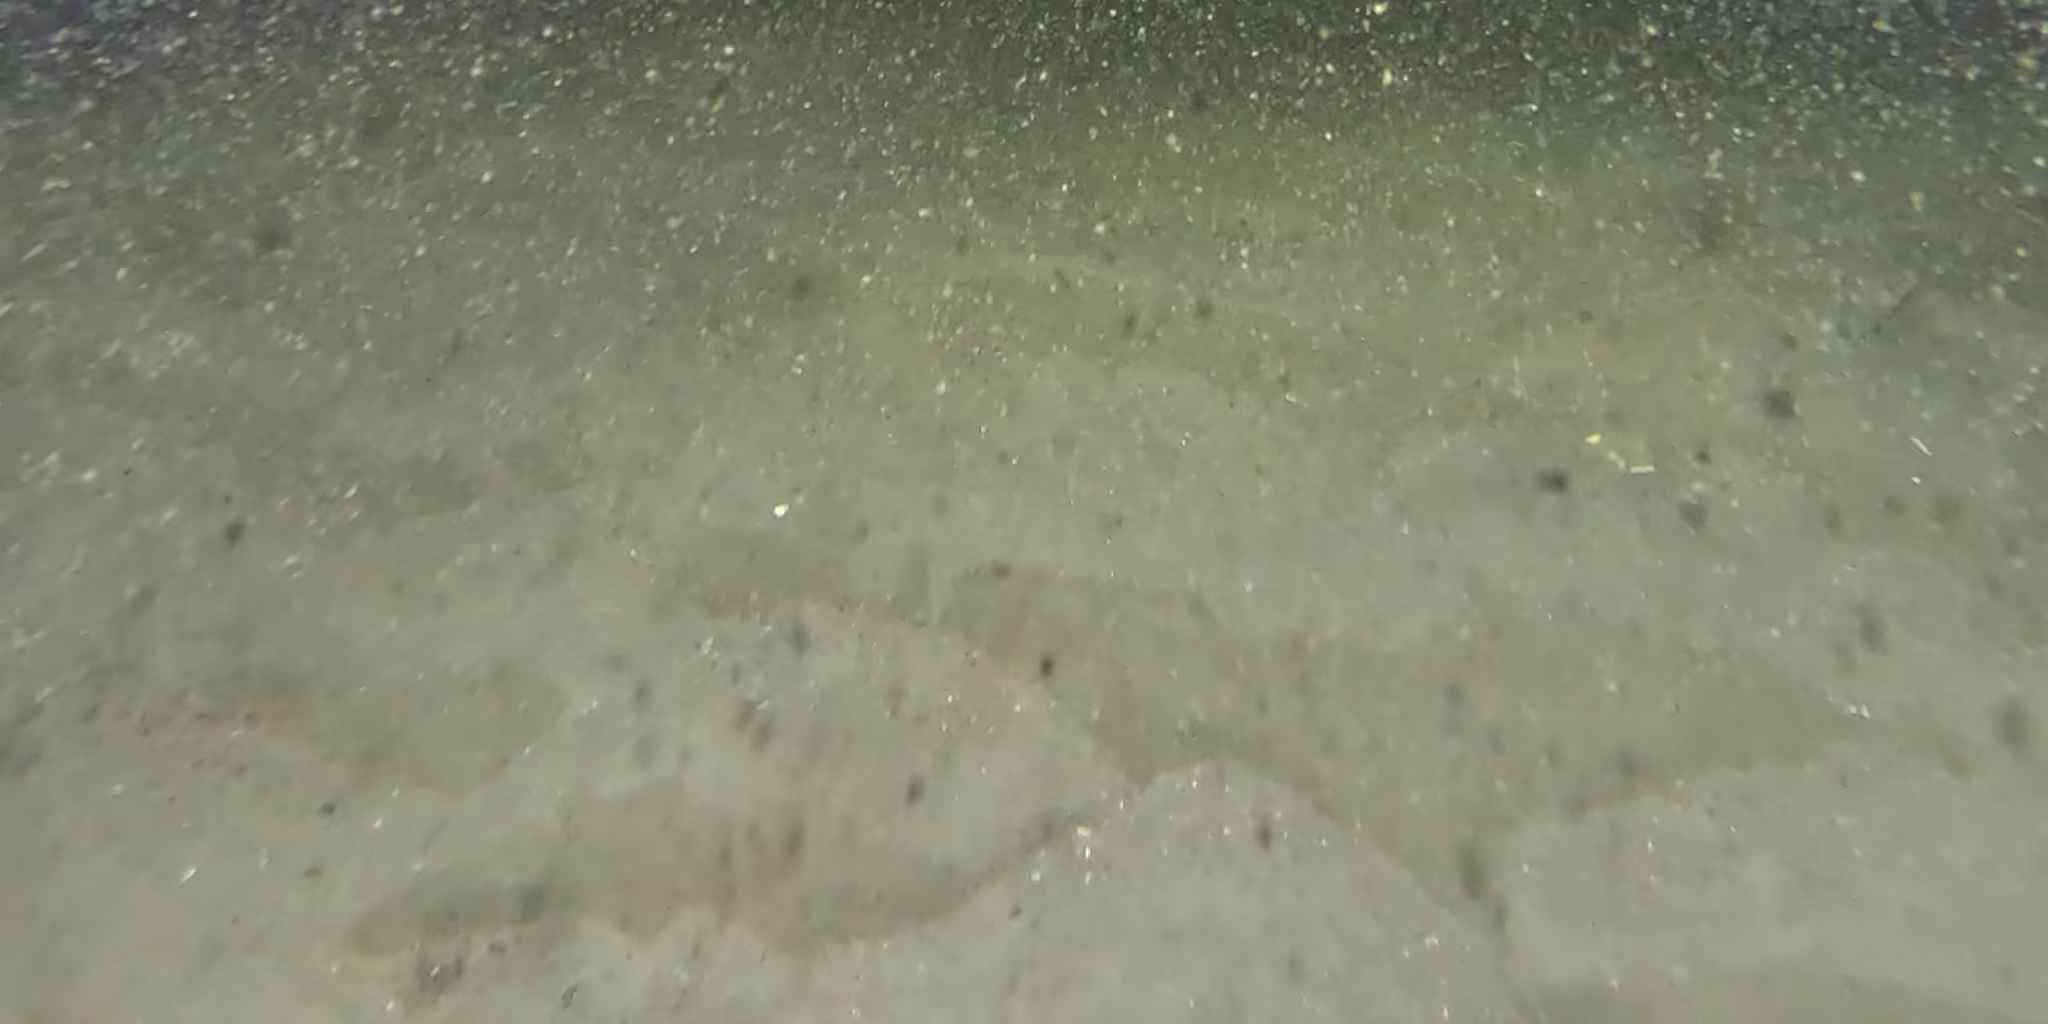
Seabed habitat: sand